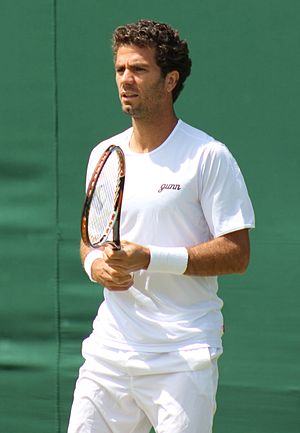
Jean-Julien Rojer
Jean-Julien Rojer er en nederlandsk tennisspiller. Han repræsentere sit land under Sommer-OL 2012 i London, der blev han slået ud i første runde i double.